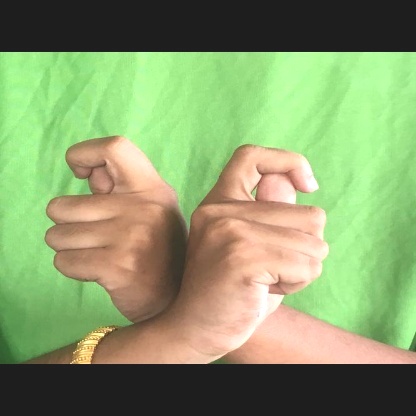
Mudra: Berunda